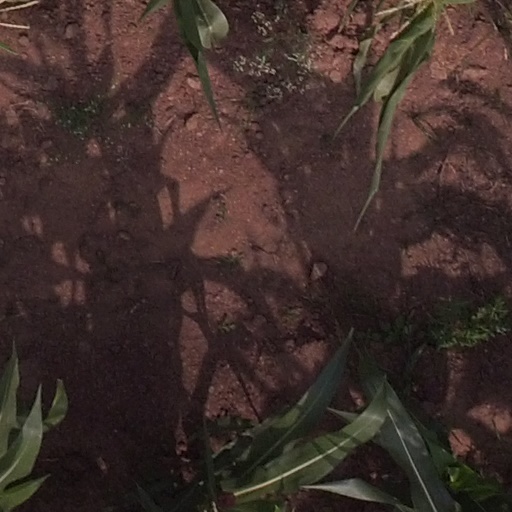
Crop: maize; corn